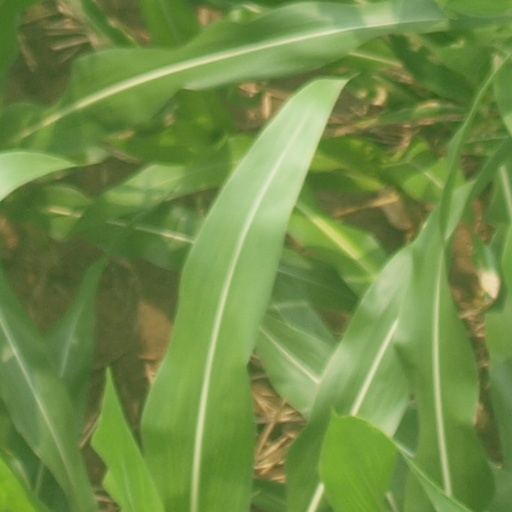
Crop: maize; corn